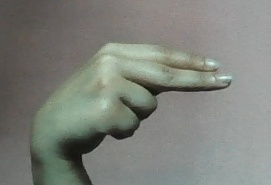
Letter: ain